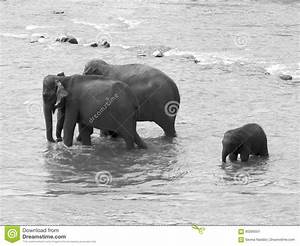
Label: elephant